Casio FX-602P series

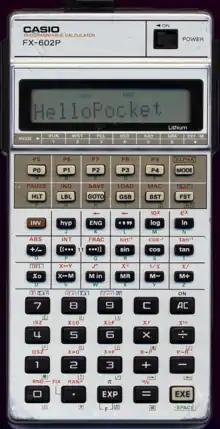
A 28-year-old FX-602P in working condition

The FX-601P and FX-602P were programmable calculators, manufactured by Casio from 1981. It was the successor model to the Casio FX-502P series and was itself succeeded in 1990 by the Casio FX-603P.